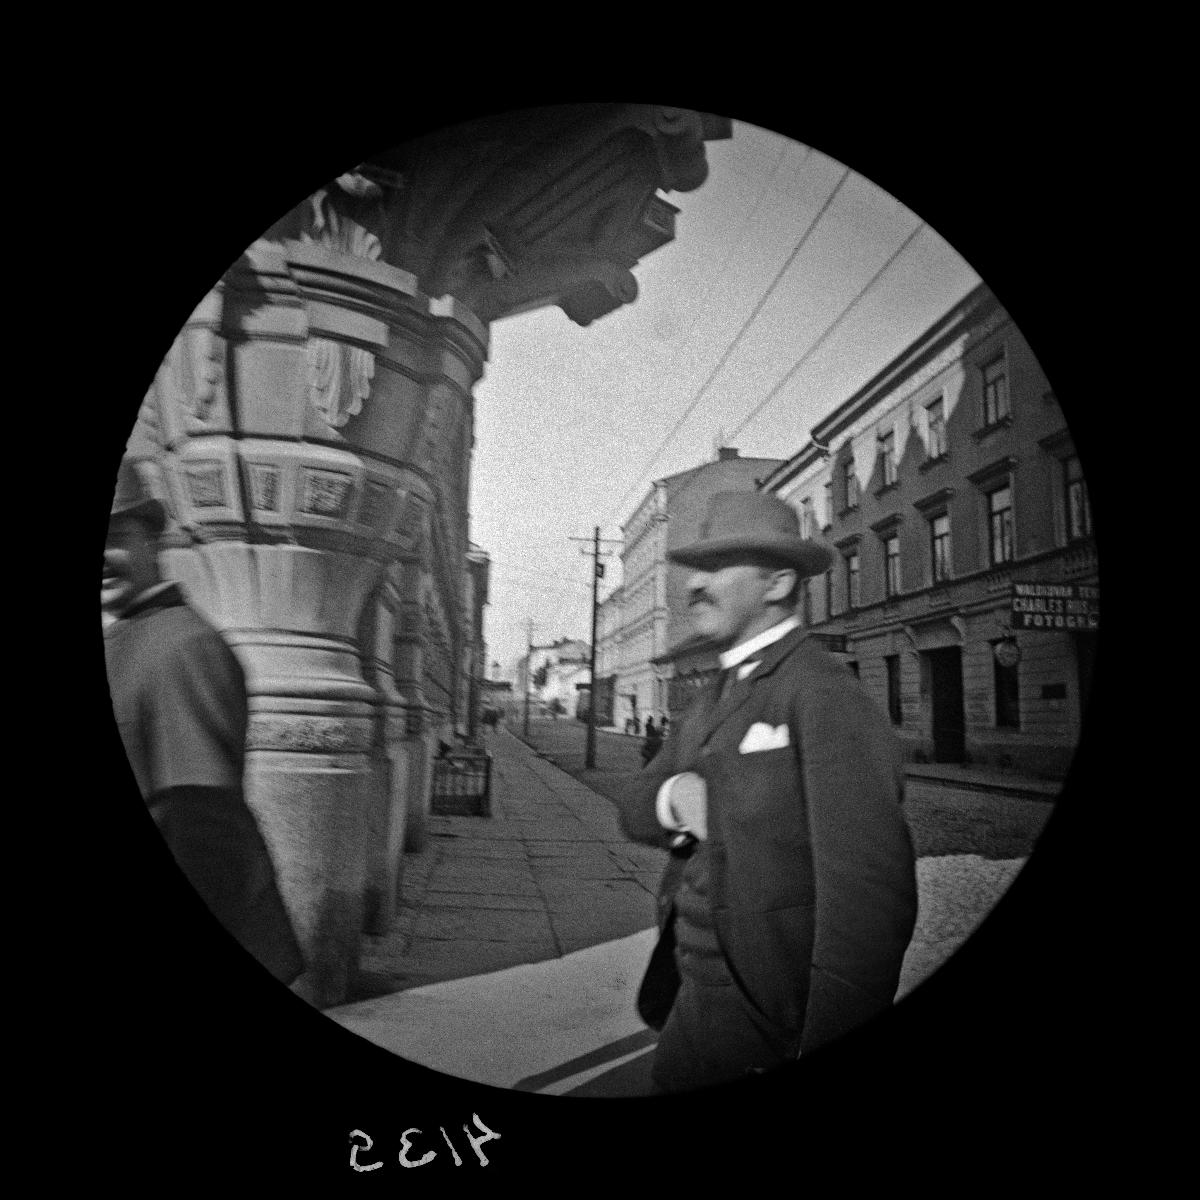
Asianajaja Richard Lindberg
sisällön kuvaus: Asianajaja Richard Lindberg. Takana oikealla valokuvausliike Charles Riis. Pohjoisesplanadi 25. Fabianinkatu 12. mustavalkoinen
Kuvaaja: Wasastjerna, Nils Jakob, valokuvaaja
Ajankohta: kuvausaika 1890 -luku
Paikka: Suomi, Uusimaa, Helsinki, Kluuvi Helsinki, Pohjoisesplanadi 25. Fabianinkatu 12
Aiheet: Charles Riis & Co, Lindberg, Richard, kadut, rakennukset, henkilöt, asianajajat, jalankulkijat, valokuvausliikkeet